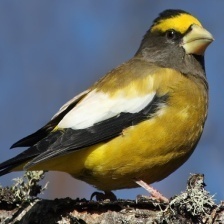
Species: EVENING GROSBEAK
Scientific name: COCCOTHRAUSTES VESPERTINUS